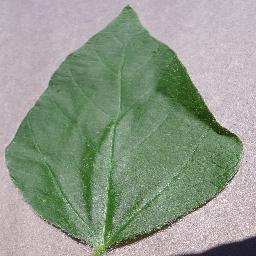
Label: Soybean___healthy